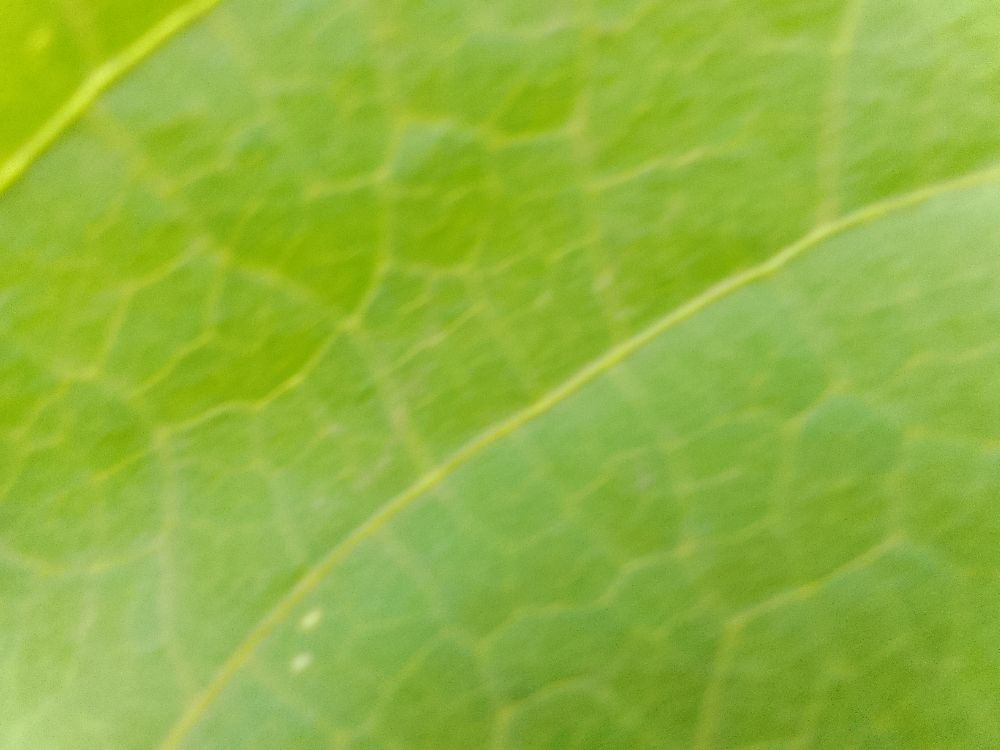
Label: healthy